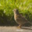
Label: bird